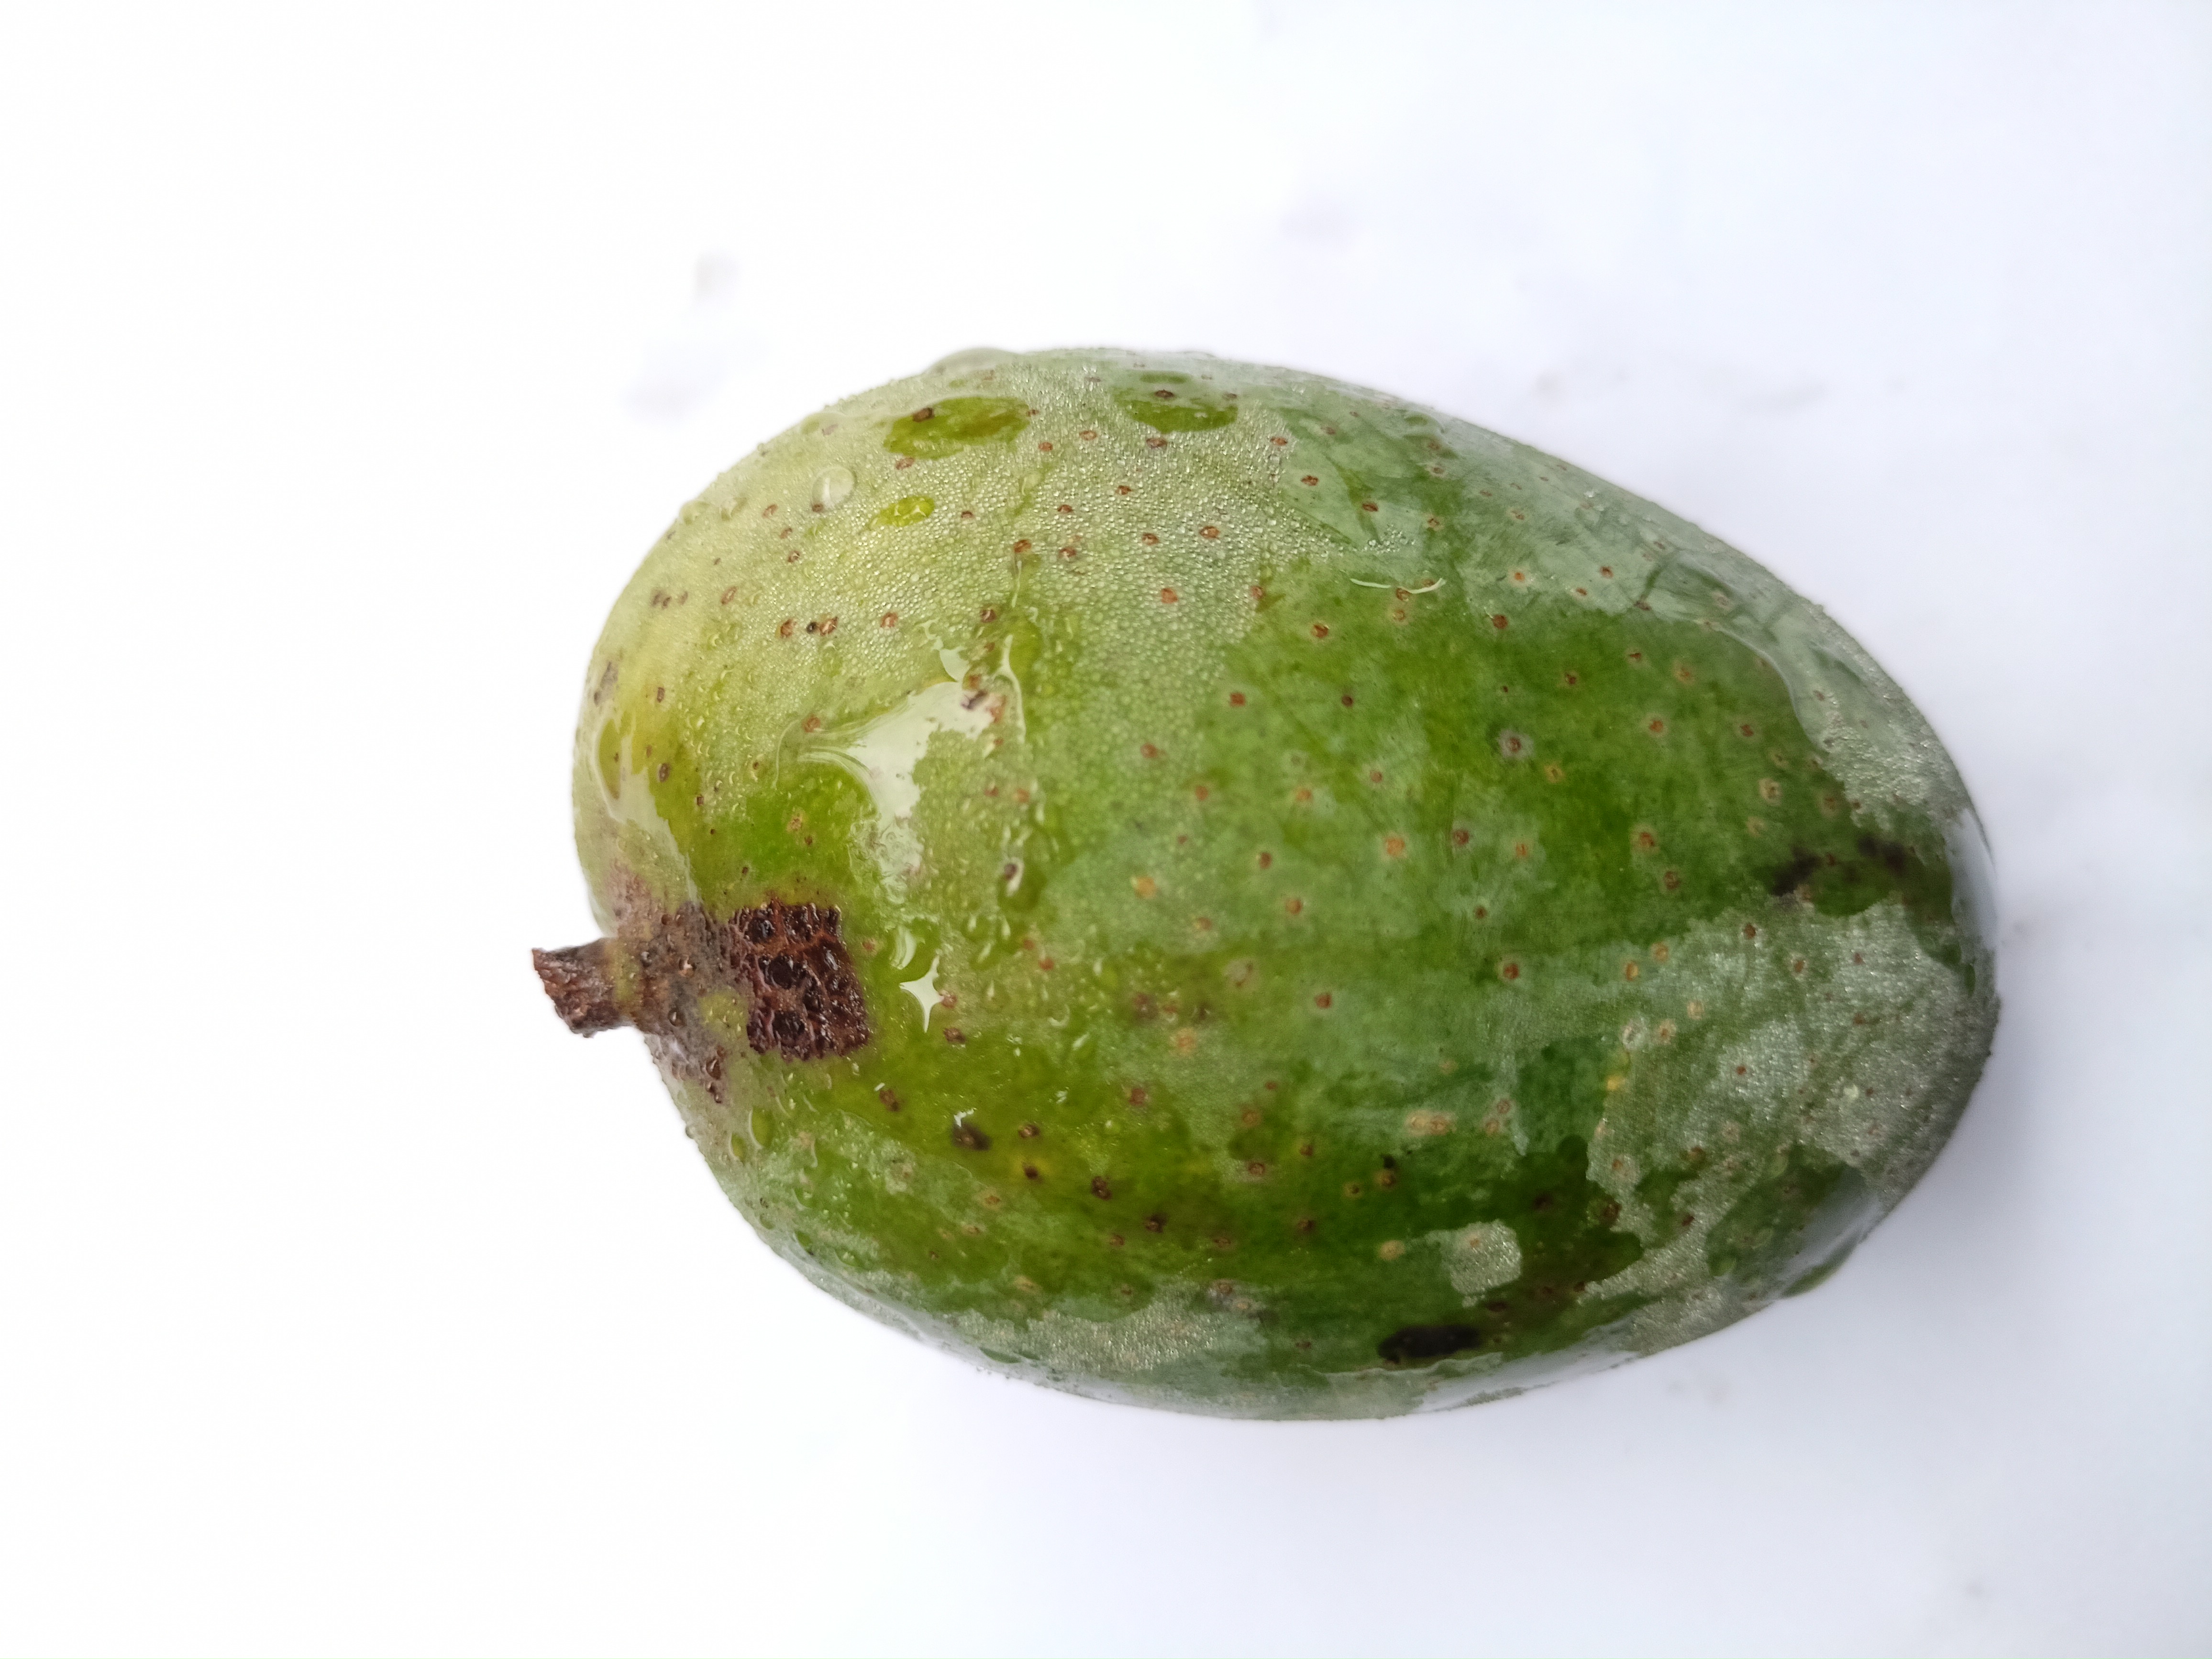
Mango variety: GopalBhog